Table canon

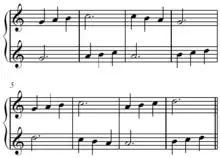
Canon.

A Table canon is a retrograde and inverse canon meant to be placed on a table in between two musicians, who both read the same line of music in opposite directions. As both parts are included in each single line, a second line is not needed. Bach's "The Musical Offering" contains a table canon.